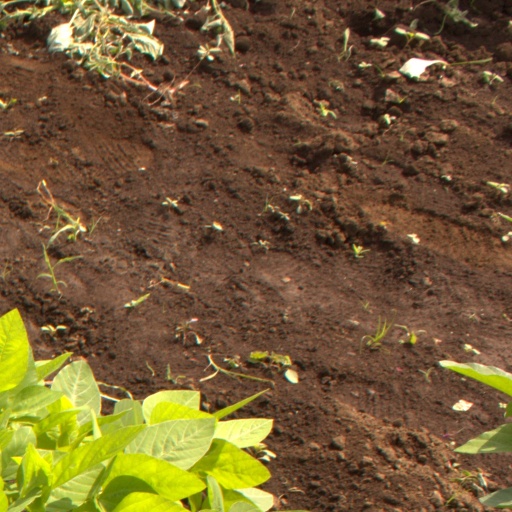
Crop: soybean